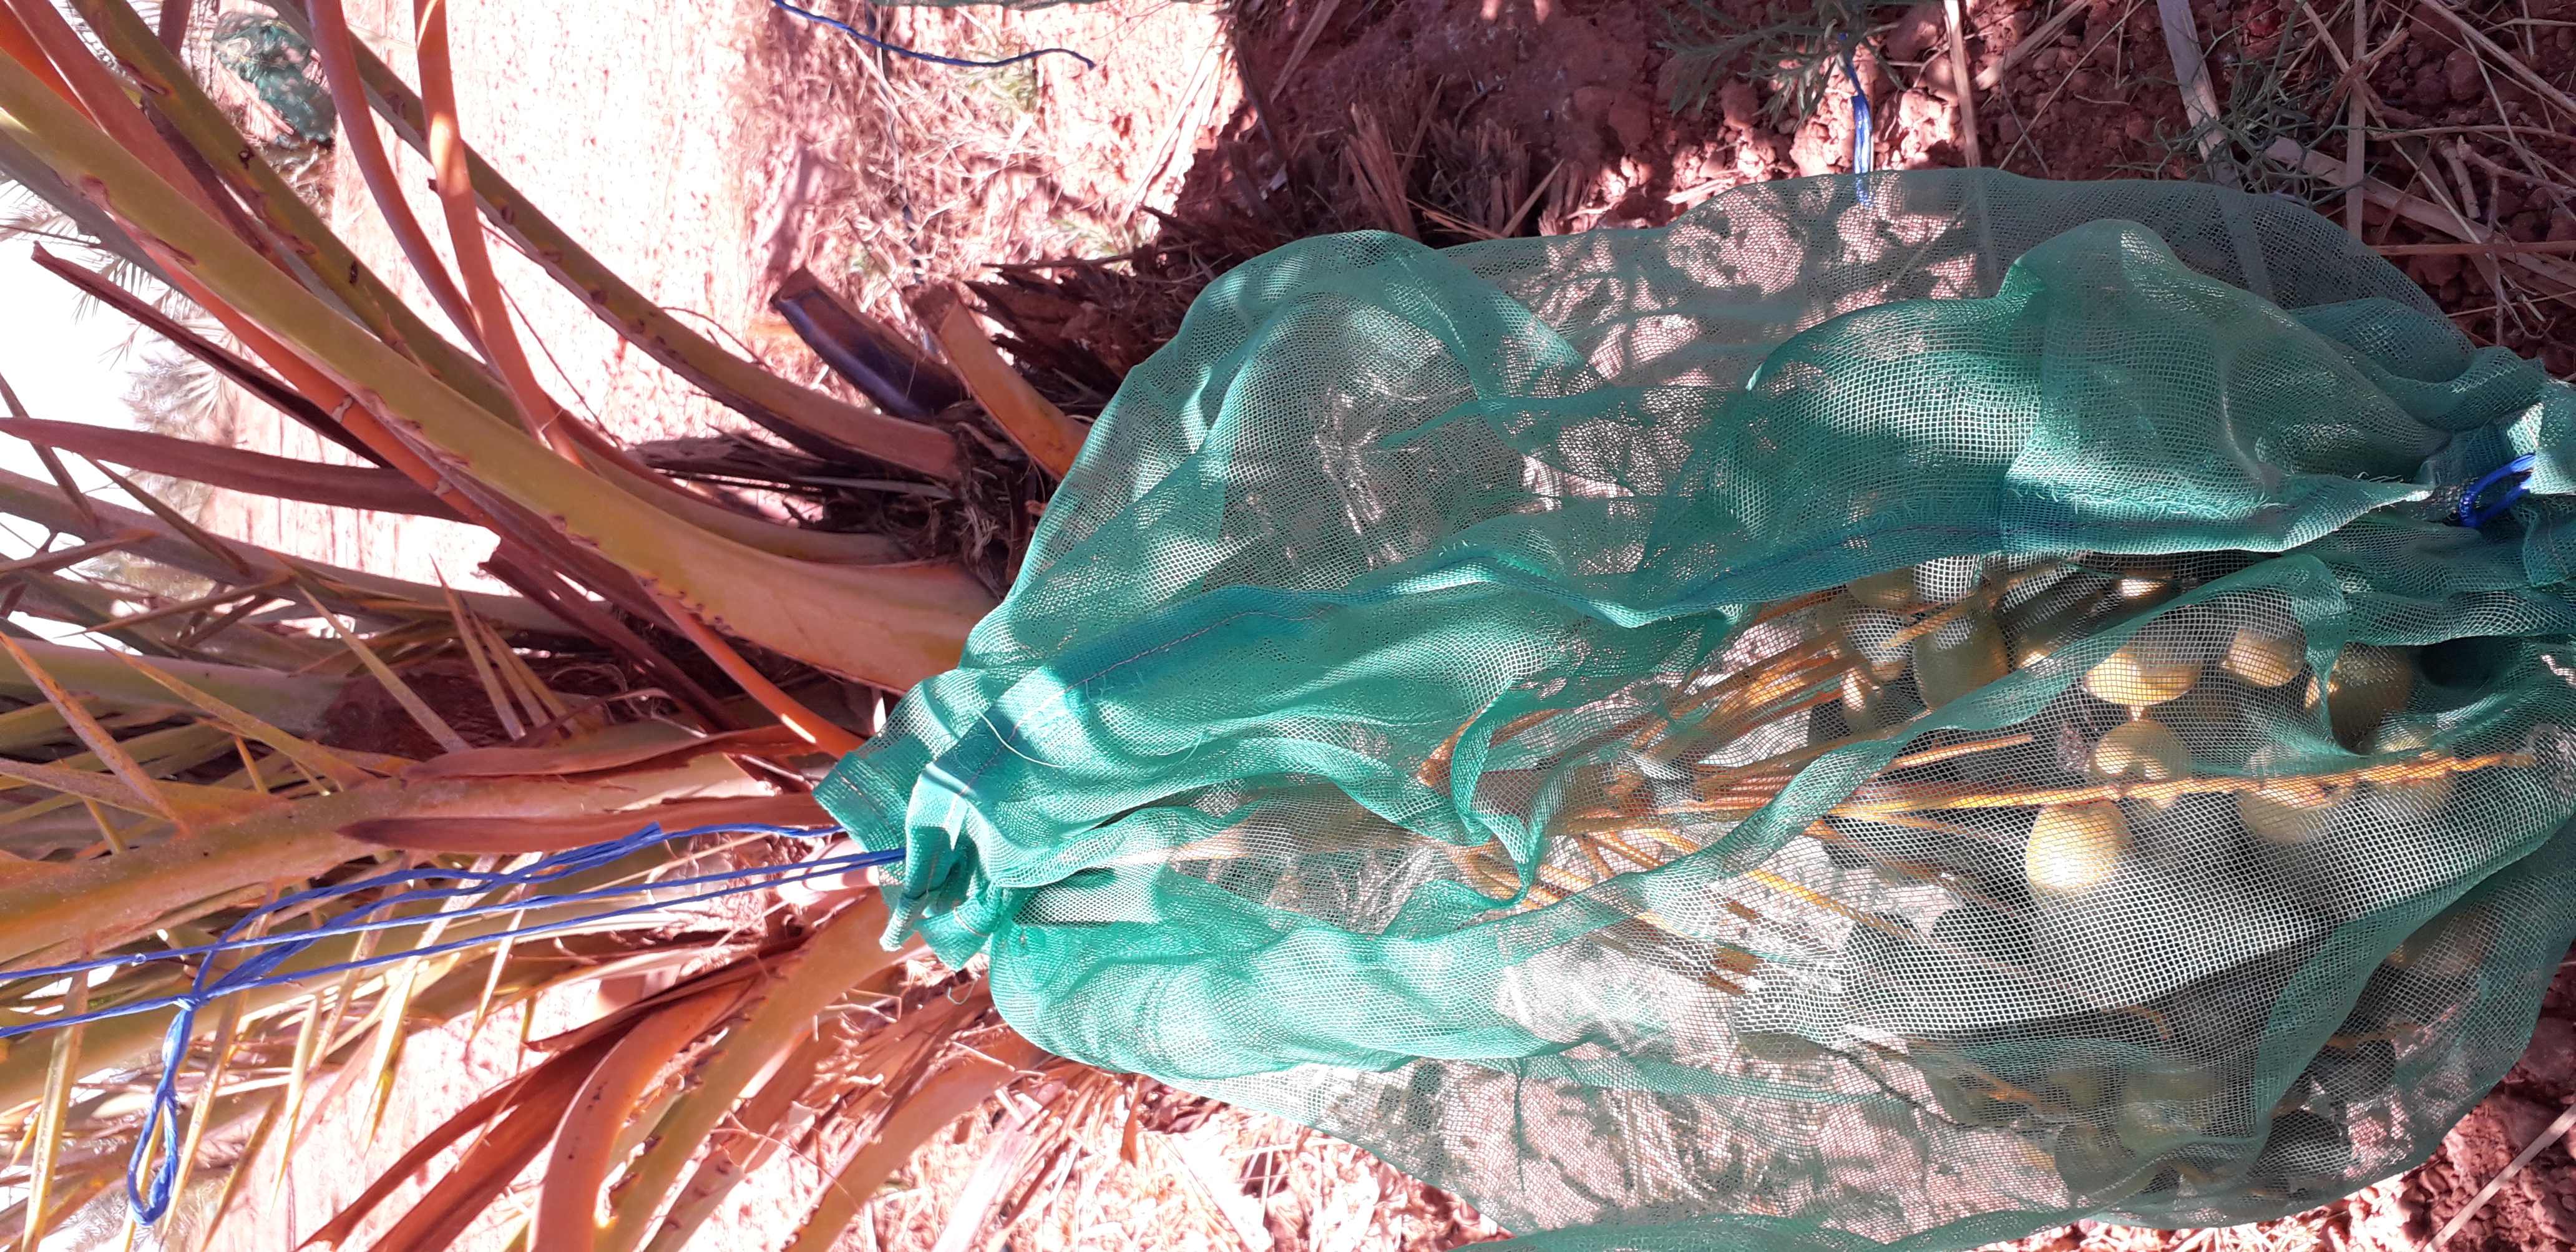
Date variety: Boufagous